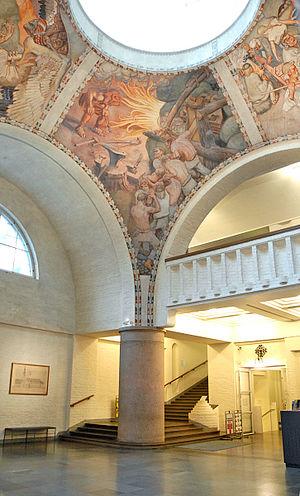
Le hall du musée national de Finlande. Fresques peintes en 1928 par Askeli Gallen-Kallela dans le hall du musée national de Finlande. A l'origine, ces fresques ornaient le pavillon finlandais à Paris lors de l'Exposition Universelle de 1900."
Le musée national de Finlande est un musée présentant l'histoire et la culture de la Finlande, des temps préhistoriques à nos jours en exposant des objets et en mettant en perspective l'histoire culturelle de la Finlande.